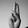
ASL letter: U